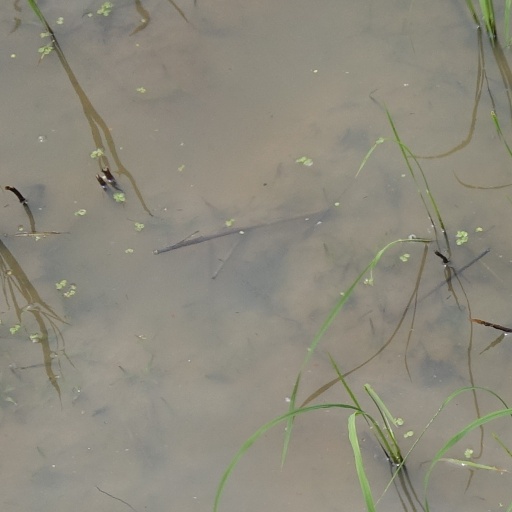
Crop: rice